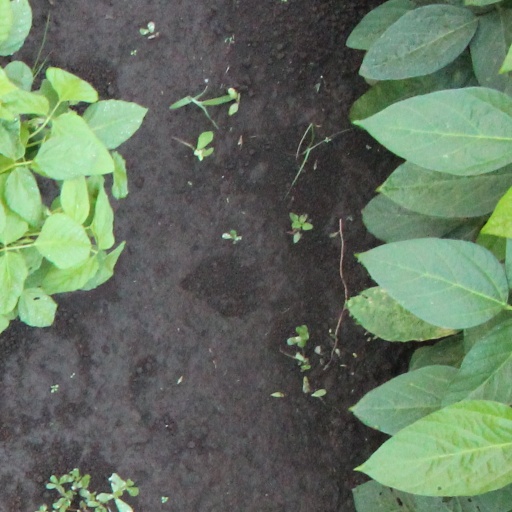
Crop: soybean